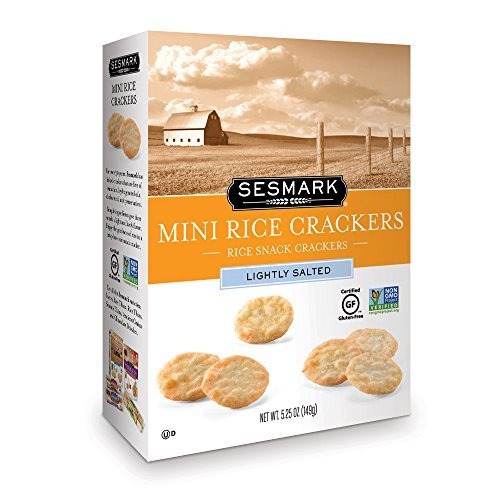
Item Name: Sesmark Lightly Salted Mini Rice Crackers, 5.25 Ounce (Pack of 6) by Sesmark
Value: 6.0
Unit: Count

Price: 29.67